Jephtha Earl Cobblestone Farmhouse

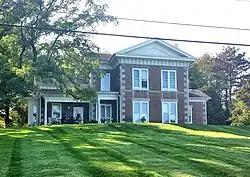

Jephtha Earl Cobblestone Farmhouse is a historic home located at Benton in Yates County, New York. The farmhouse was built about 1850–1860 and is an example of Italianate style, cobblestone domestic architecture. The main block is a two-story, L-shaped mass with a cross-gable roof and pedimented front gable, connecting a number of wings. It is built of tiny, reddish, oval-shaped cobbles. The farmhouse is among the nine surviving cobblestone buildings in Yates County.